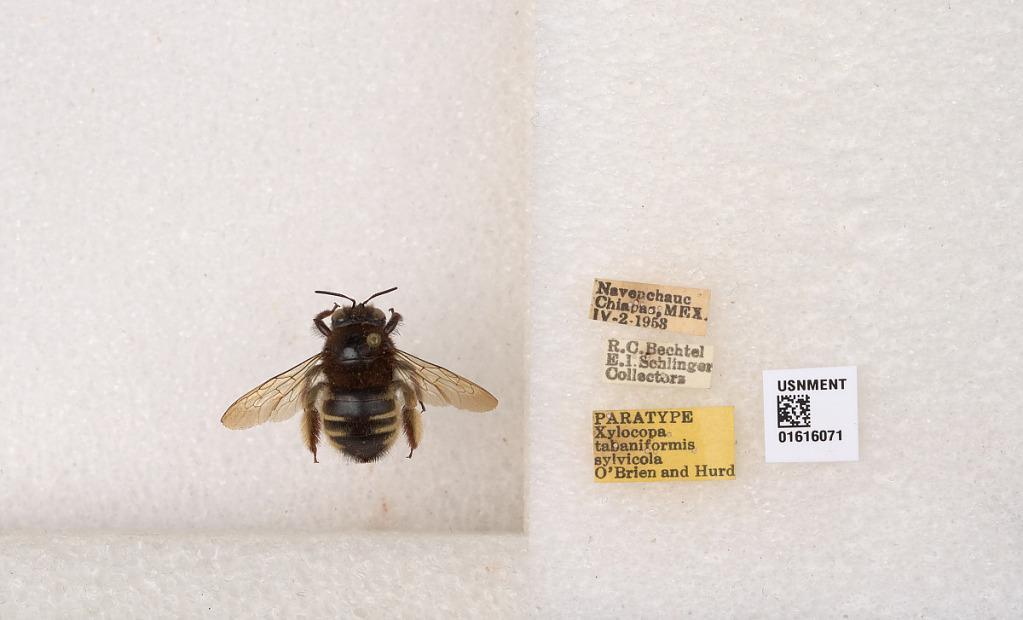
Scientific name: Xylocopa (Notoxylocopa) tabaniformis tabaniformis Smith
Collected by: R. Bechtel & E. Schlinger
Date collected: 1958-4-2
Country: Mexico
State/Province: Chiapas
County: Zinacantan
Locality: Navenchauc